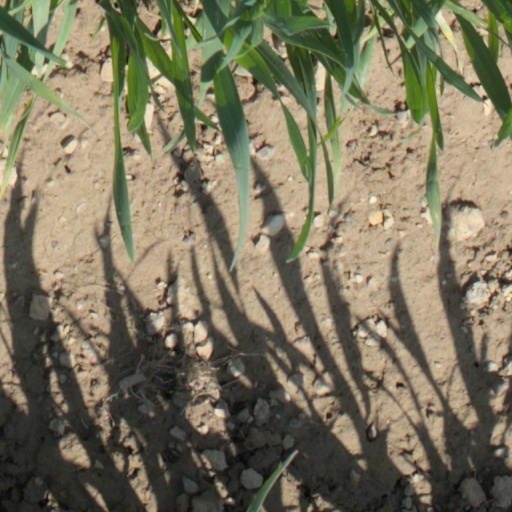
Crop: wheat